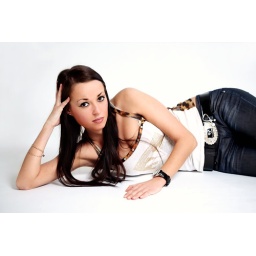
Girl's studio portrait in blue jeans on white